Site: brandenburg
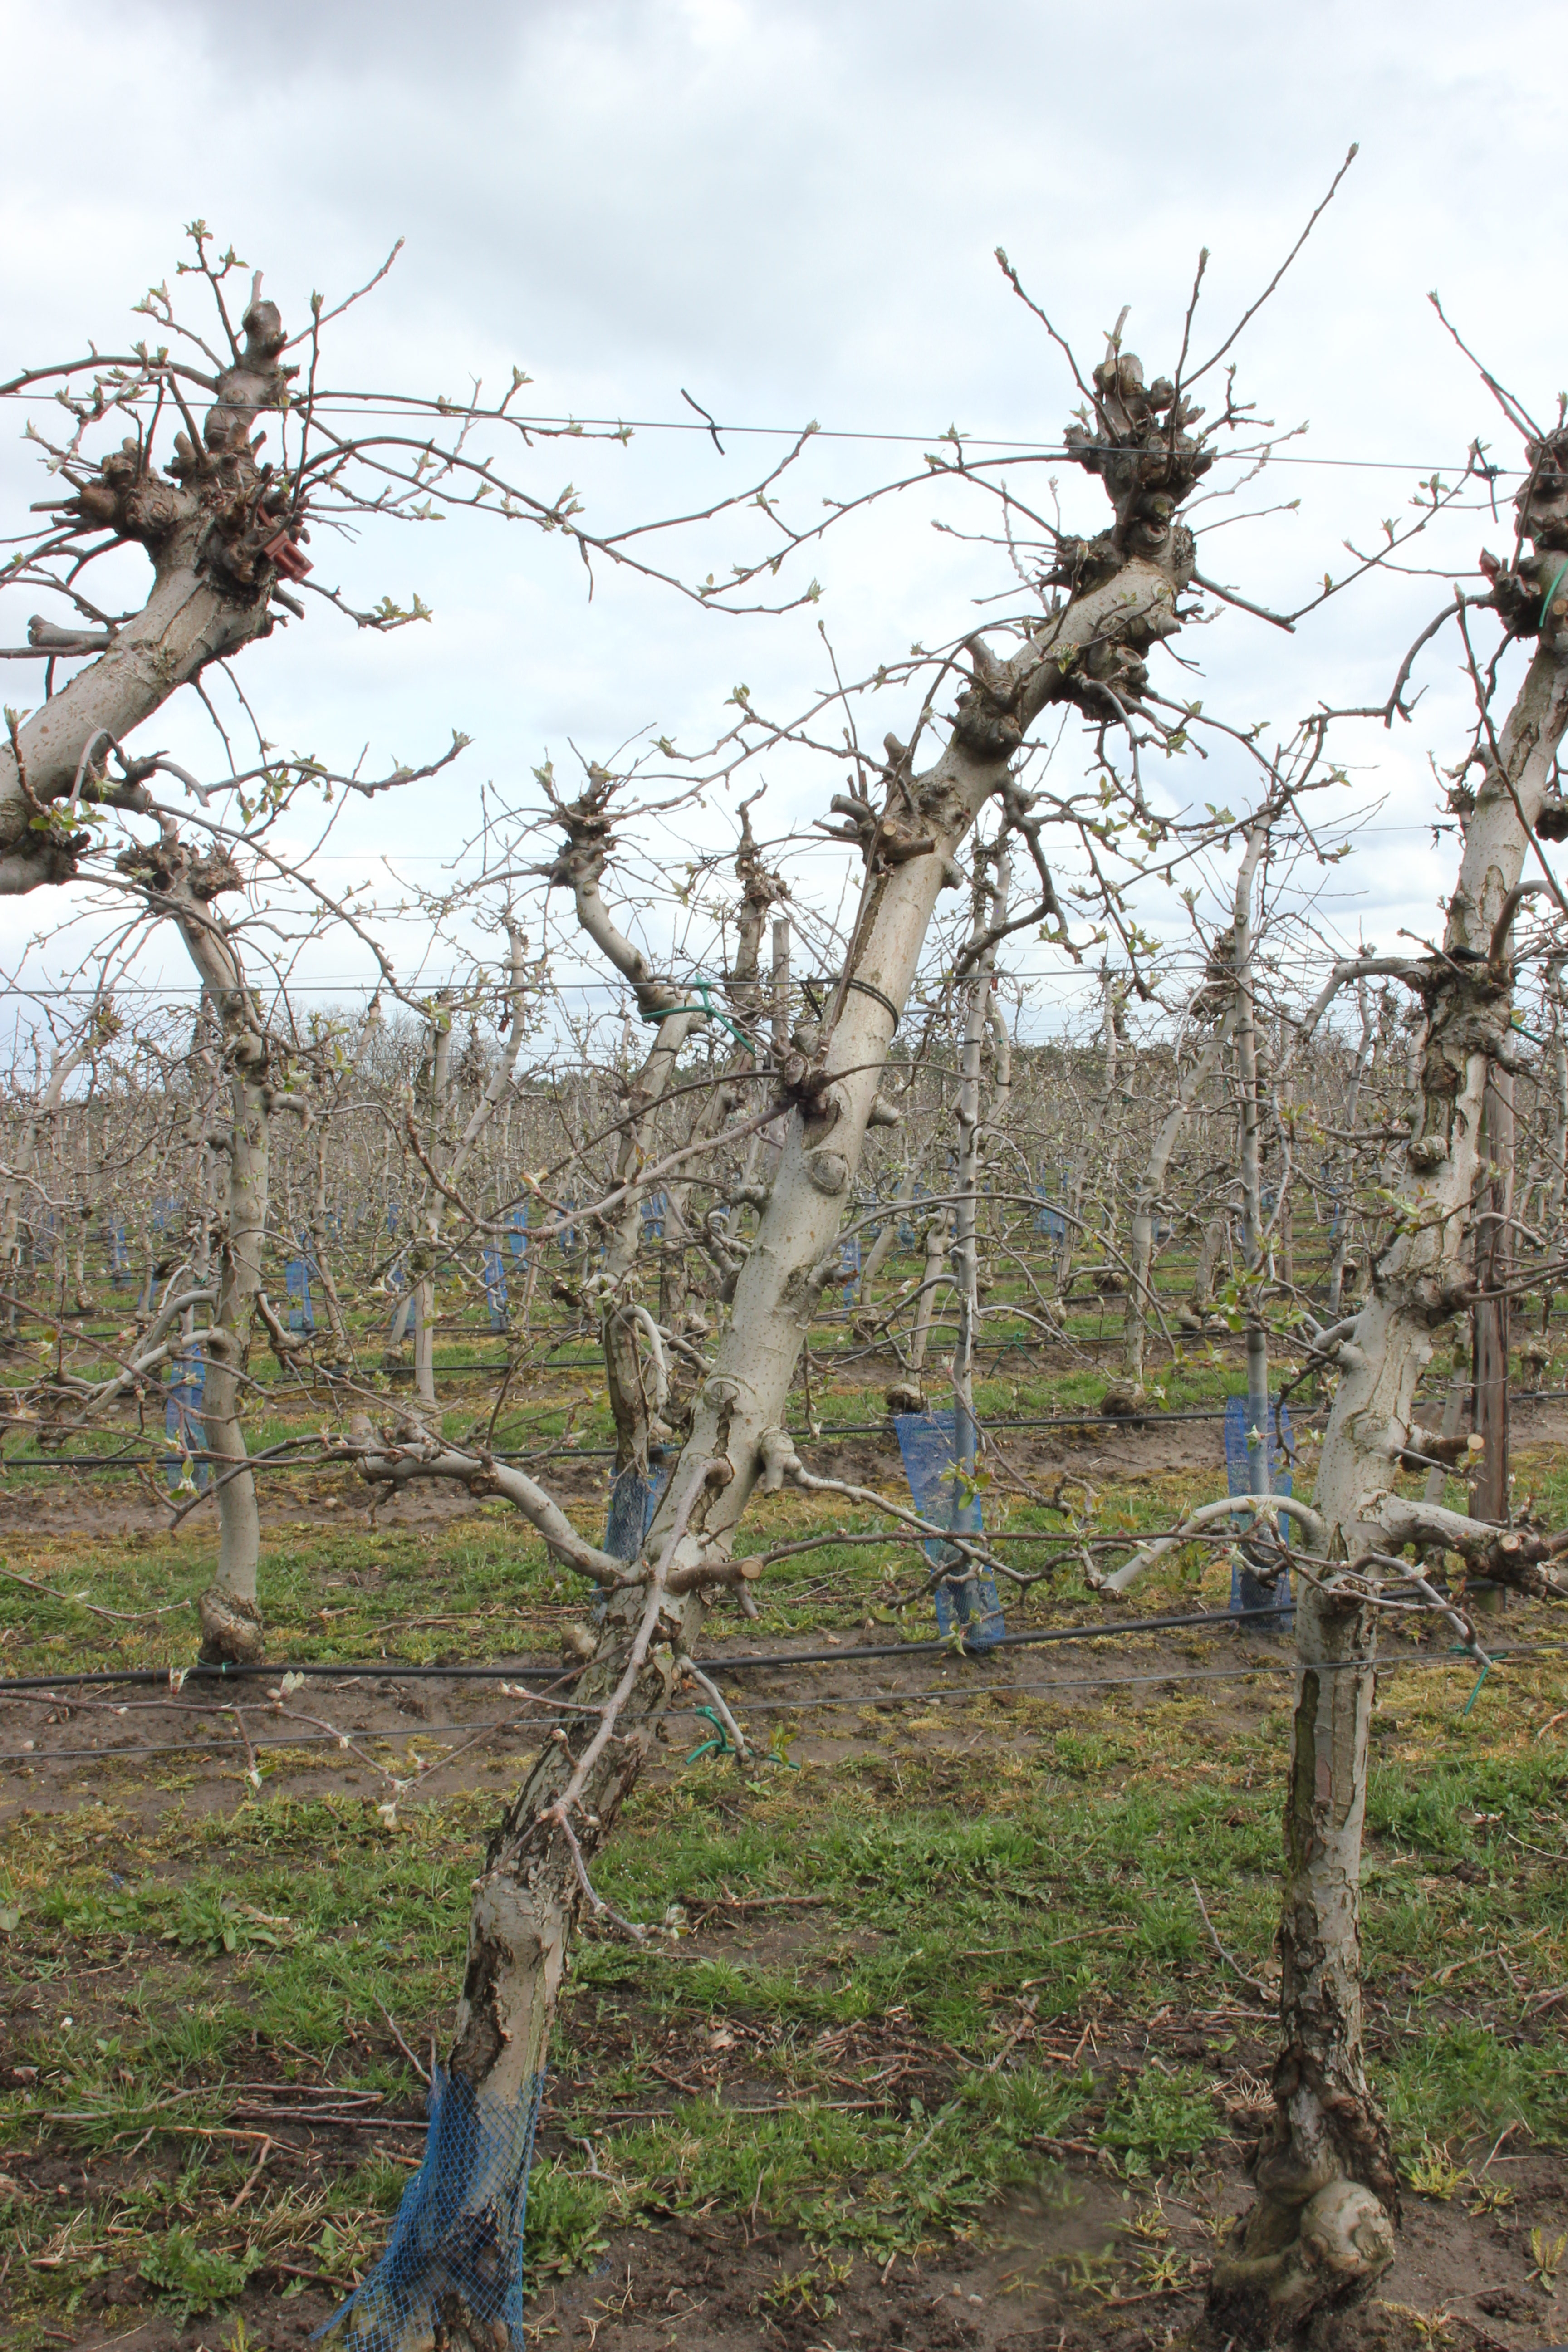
Growth stage (BBCH 55): Inflorescence emergence